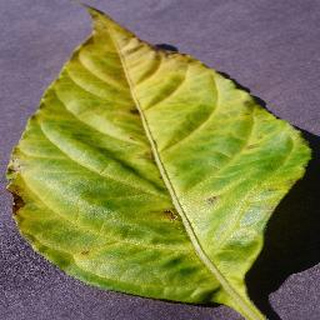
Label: bell_pepper_bacterial_spot